Port of Dapitan

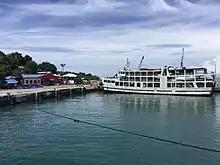
MV "Trisha Kerstin 3" of Aleson Shipping Lines docked at Port of Dapitan.

The Port of Dapitan started as one of the sub-ports of the Port Management Unit (PMU) of Zamboanga in 1977, at the time when the Philippine Ports Authority (PPA) took over the port operations, development, and management from the Bureau of Customs. As the port was originally known as Pulauan Port, the Local Government of Dapitan through their Sangguniang Bayan passed Resolution No. 26-1999 renaming the port as Port of Dapitan. It would later be reclassified as Terminal Management Office of Dapitan (TMO-Dapitan) under the Port Management Office of Zamboanga (PMO-Zamboanga), Port District Office of Southern Mindanao (PDO-Southern Mindanao).